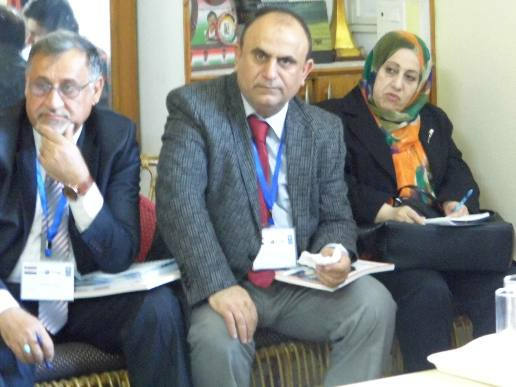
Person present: Yes